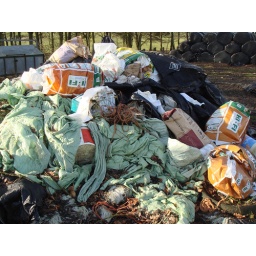
The farmer's plastic rubbish dump at One Ash Grange Farm, Derbyshire (a bit closer). Silage bags in the background